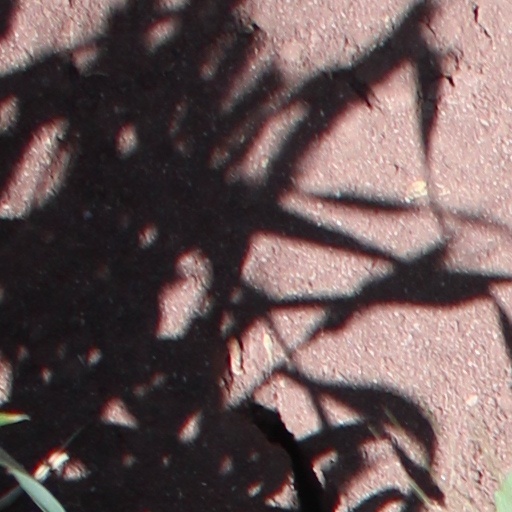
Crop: wheat